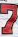
Number: 7